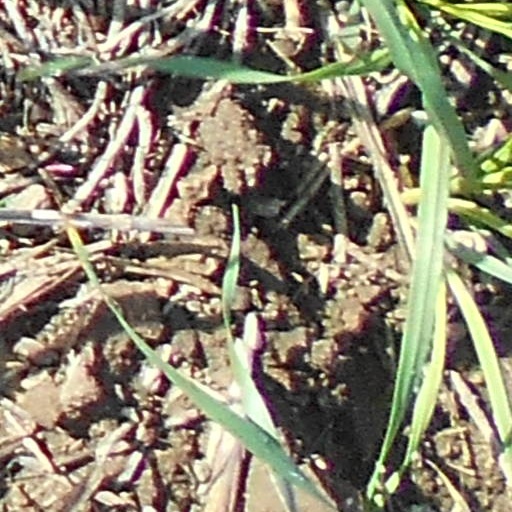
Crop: wheat